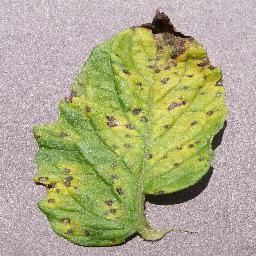
Label: Tomato___Septoria_leaf_spot